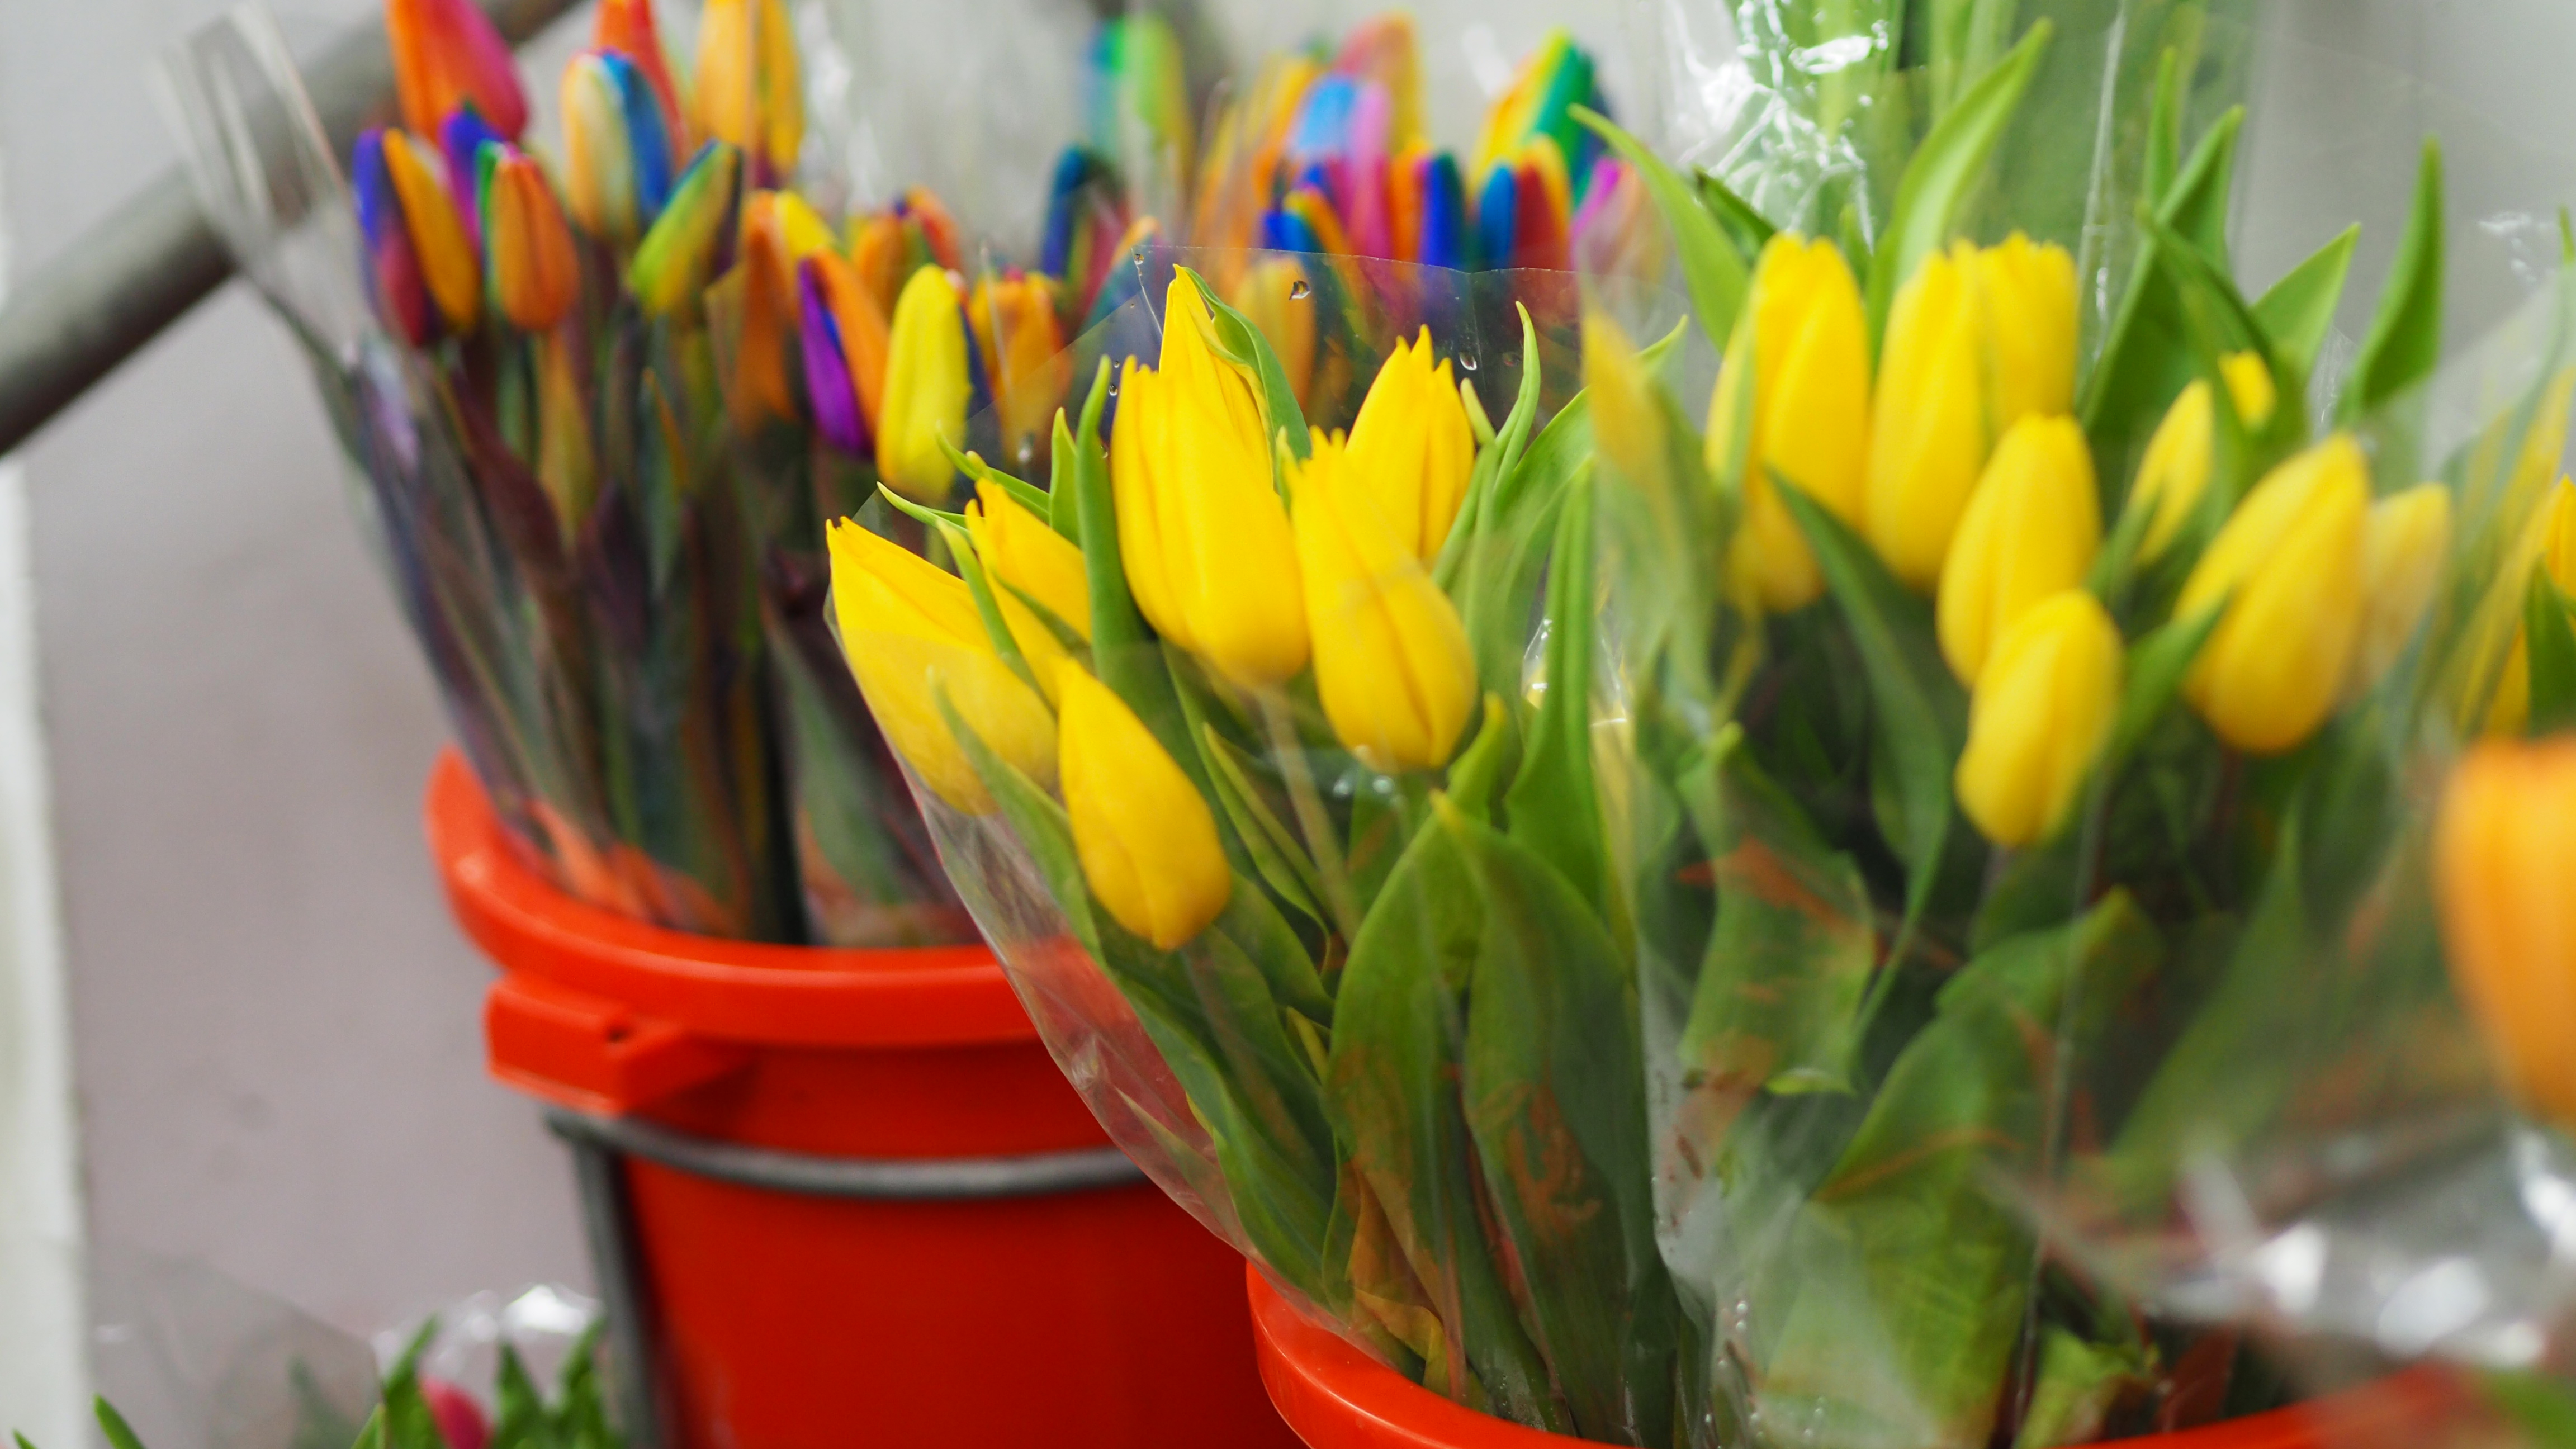
yellow tulips, flower, plant, yellow, flowering plant, floristry, flowerpot, tulip, spring, flower arranging, floral design